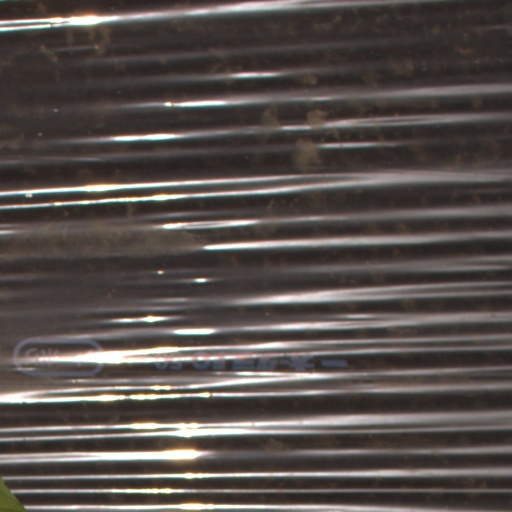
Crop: Jerusalem artichoke